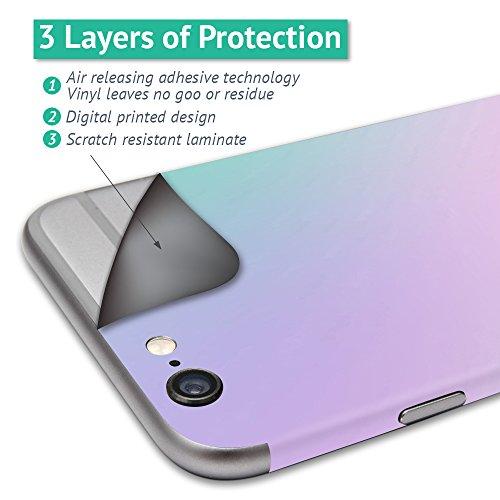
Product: MightySkins Skin Compatible with Hover-1 H1 Hoverboard Scooter - Cold One | Protective, Durable, and Unique Vinyl Decal wrap Cover | Easy to Apply, Remove, and Change Styles | Made in The USA
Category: Sports & Outdoors | Outdoor Recreation | Skates, Skateboards & Scooters | Scooters & Equipment | Accessories
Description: SET THE TREND: Show off your own unique style with Mighty Skins for your Hover-1 Ultra Hover board Scooter Don’t like the Cold One skin We have hundreds of designs to choose from, so your Hover-1 Ultra Hover board Scooter will be as unique as you are.
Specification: ProductDimensions:13x0.1x12inches|ItemWeight:0.16ounces|ShippingWeight:0.96ounces|ASIN:B07JNWTQJ9|Itemmodelnumber:HOVH1-ColdOne